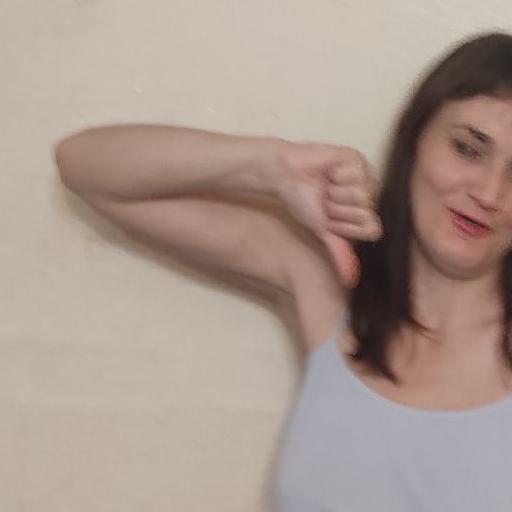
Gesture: dislike